Hillsborough Railroad Bridge

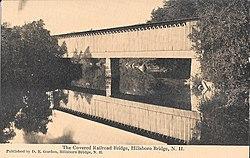
The bridge as seen on a 1907 postcard

The Hillsborough Railroad Bridge was a historic covered railroad bridge spanning the Contoocook River in Hillsborough, New Hampshire. Built in 1903 by the Boston and Maine Railroad, it was destroyed by arson in 1985. The bridge was listed on the National Register of Historic Places in 1975. At the time of its nomination it was one of six covered railroad bridges in the state; it and at least one other (the Goffstown Covered Railroad Bridge) were destroyed by the actions of arsonists.